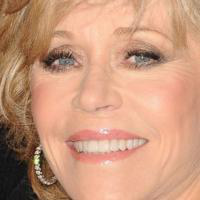
Age group: age 66-80